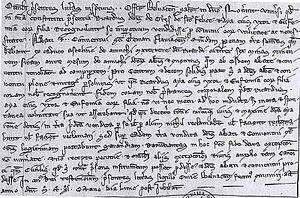
Acte d'officialité (Beauvais) du 11 mai 1248 au sujet d'une vente au bénéfice de l'Abbaye St-Germer-de-Fly
L’abbaye Saint-Germer-de-Fly est une ancienne abbaye de bénédictins située dans les Hauts-de-France, dans le département de l'Oise, sur la commune de Saint-Germer-de-Fly. Fondée dans les années 630 par saint Germer, son premier abbé, elle est ravagée par les Vikings au siècle suivant et délaissée par les moines. Relevée par Anségise de Fontenelle au début du IXᵉ siècle, elle est cependant de nouveau détruite par les Normands en 851, et reste cette fois-ci abandonnée pendant près de deux siècles. En 1036 seulement, Drogon, évêque de Beauvais, prend enfin l'initiative de réédifier l'abbaye. Elle développe une grande prospérité, qui s'accroît encore après le retour d'une partie des reliques du saint fondateur en 1132. Grâce à l'afflux des dons, la construction d'une nouvelle église abbatiale peut alors commencer. Cette vaste et fière abbatiale édifiée entre 1135 et 1206 environ, et sa chapelle de la Vierge, sont aujourd'hui les principaux témoignages de la puissante abbaye du Moyen Âge, dont la vie monastique s'éteint avec la Révolution française en 1790. L'abbatiale est devenue l'église paroissiale de l'actuel village de Saint-Germer-de-Fly.